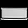
Label: Bag